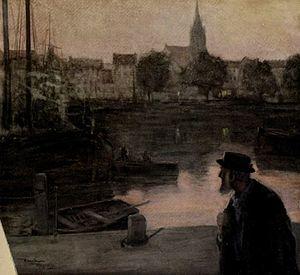
David Copperfield ou L'Histoire, les aventures et l'expérience personnelles de David Copperfield le jeune API : [ˈdeɪ.vɪd ˈkɒ.pə.ˈfiːld]) est le huitième roman de Charles Dickens et le premier de cet auteur à présenter un narrateur à la première personne. Il a été publié en vingt numéros et dix-neuf parutions, par Bradbury and Evans, entre 1849 et 1850, avec des illustrations de Hablot Knight Browne, dit Phiz.